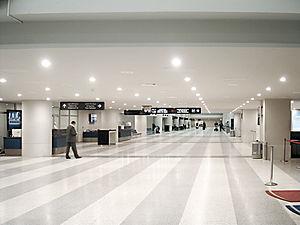
Beyrouth est la capitale du Liban et la ville la plus importante du pays. C'est une métropole qui comptait environ 360 000 habitants en 2011. L'agglomération urbaine comporte entre 1,8 et 2 millions d'habitants, soit près de 50 % de la population du pays. La ville forme le gouvernorat de Beyrouth, le seul qui ne soit pas divisé en districts. Elle abrite le siège du gouvernement. Bien qu'il soit fréquent de parler de Beyrouth pour désigner la ville et ses banlieues, il n'existe pas de telle entité officielle, plusieurs administrations définissant seulement, à des fins d'études, une Région métropolitaine de Beyrouth.